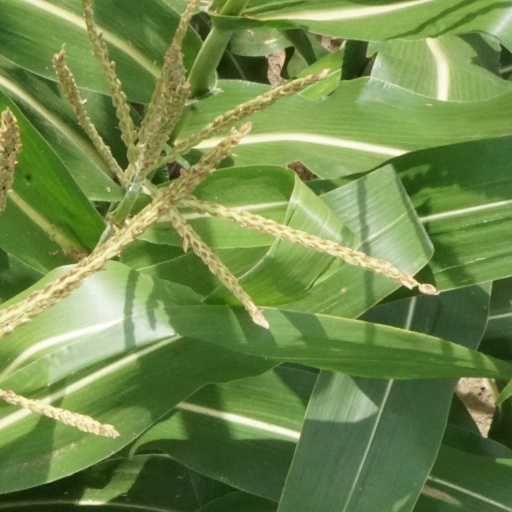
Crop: maize; corn